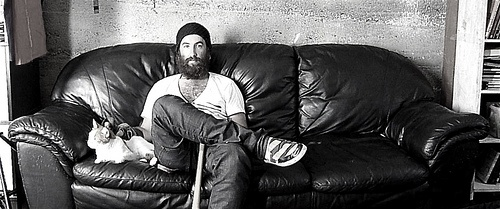
A man sitting on a couch next to a cat.
a black and white photo of a male with a beard and a cat
a man sits on a couch next to a cat
A man sitting on top of a couch next to a  cat.
A man is sitting on a black couch with a cat.